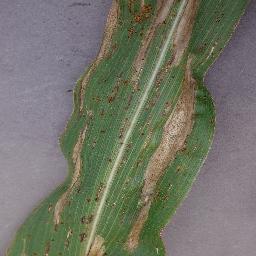
Label: Corn_(Maize)___Northern_Leaf_Blight